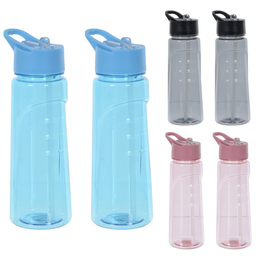
Label: bottles